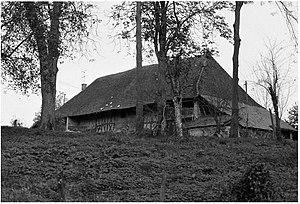
Saffrelogis1
Gaspard-Élie Beuverand De La Vernotte, souvent dénommé Gaspard de Beuverand, seigneur de la Vernotte, est un seigneur bourguignon, ayant vécu au XVIIIᵉ siècle.